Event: Nepal Earthquake
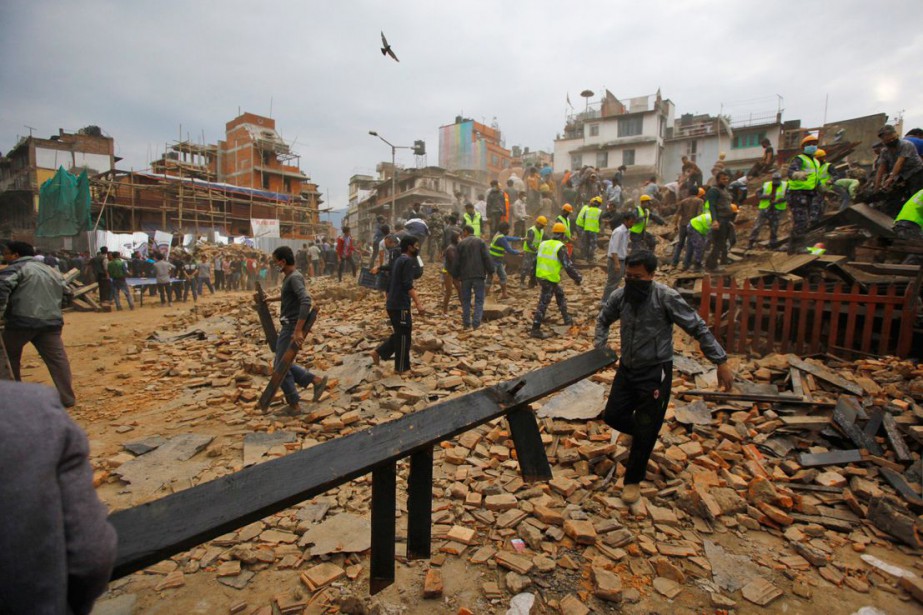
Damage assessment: damage